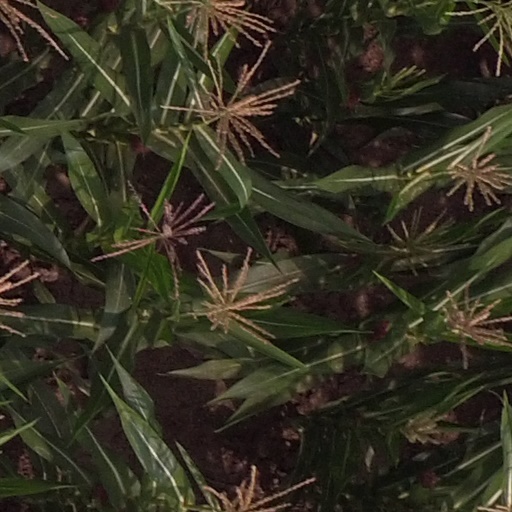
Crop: maize; corn